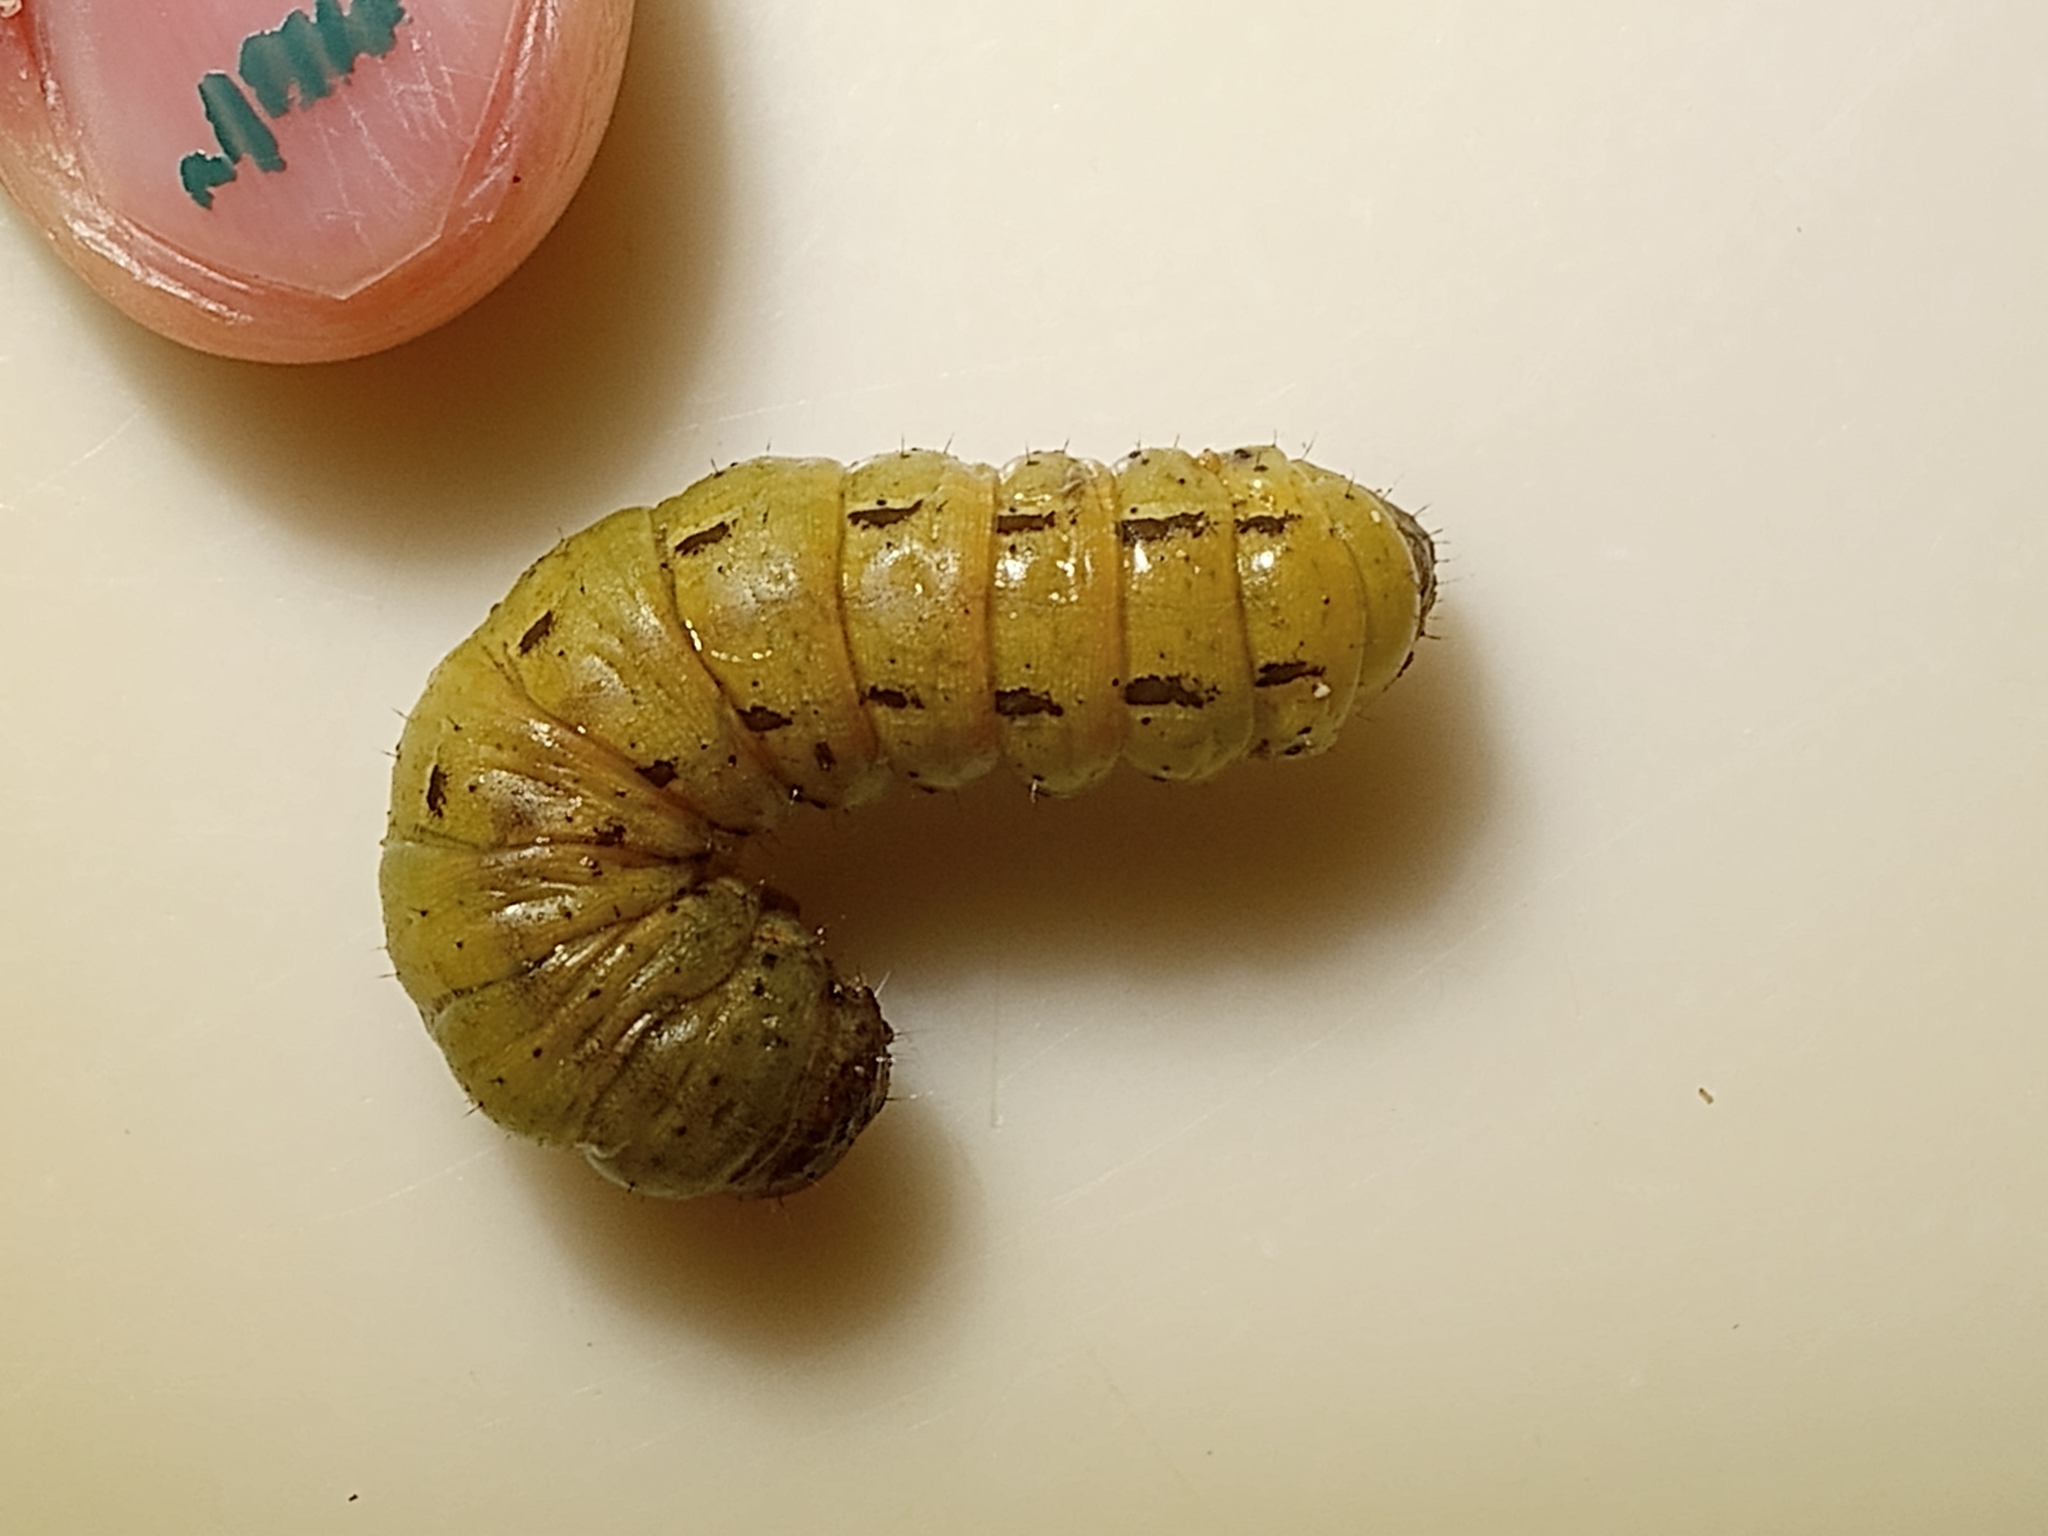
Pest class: cutworms